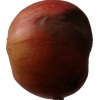
Label: Apple 17